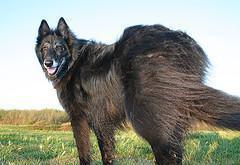
groenendael